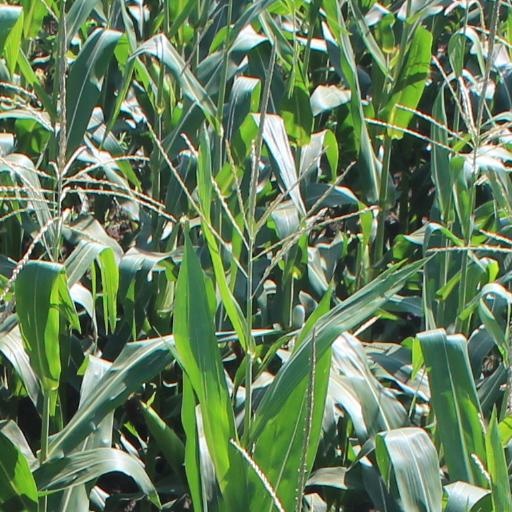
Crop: maize; corn